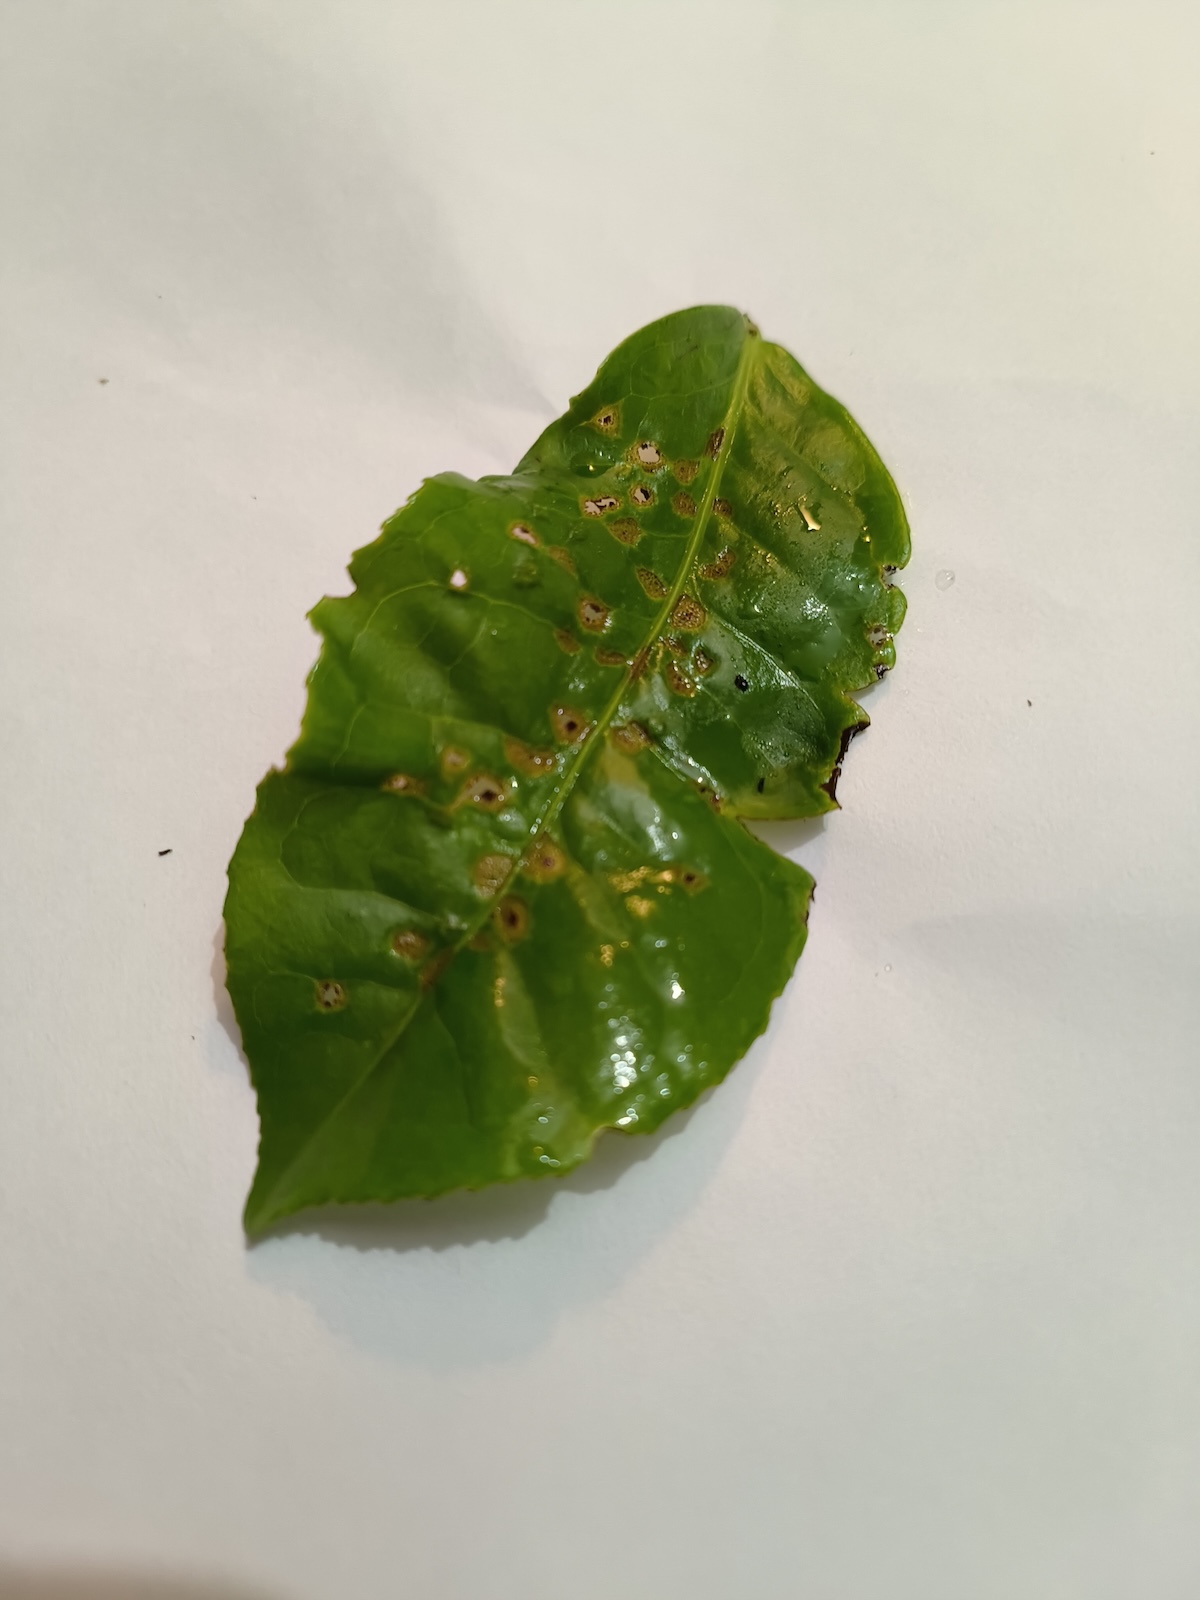
Label: Green mirid bug